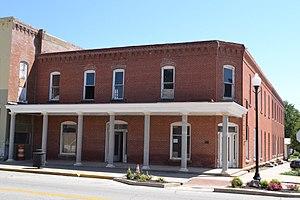
Neodesha est une municipalité américaine située dans le comté de Wilson au Kansas. Lors du recensement de 2010, sa population est de 2 486 habitants.